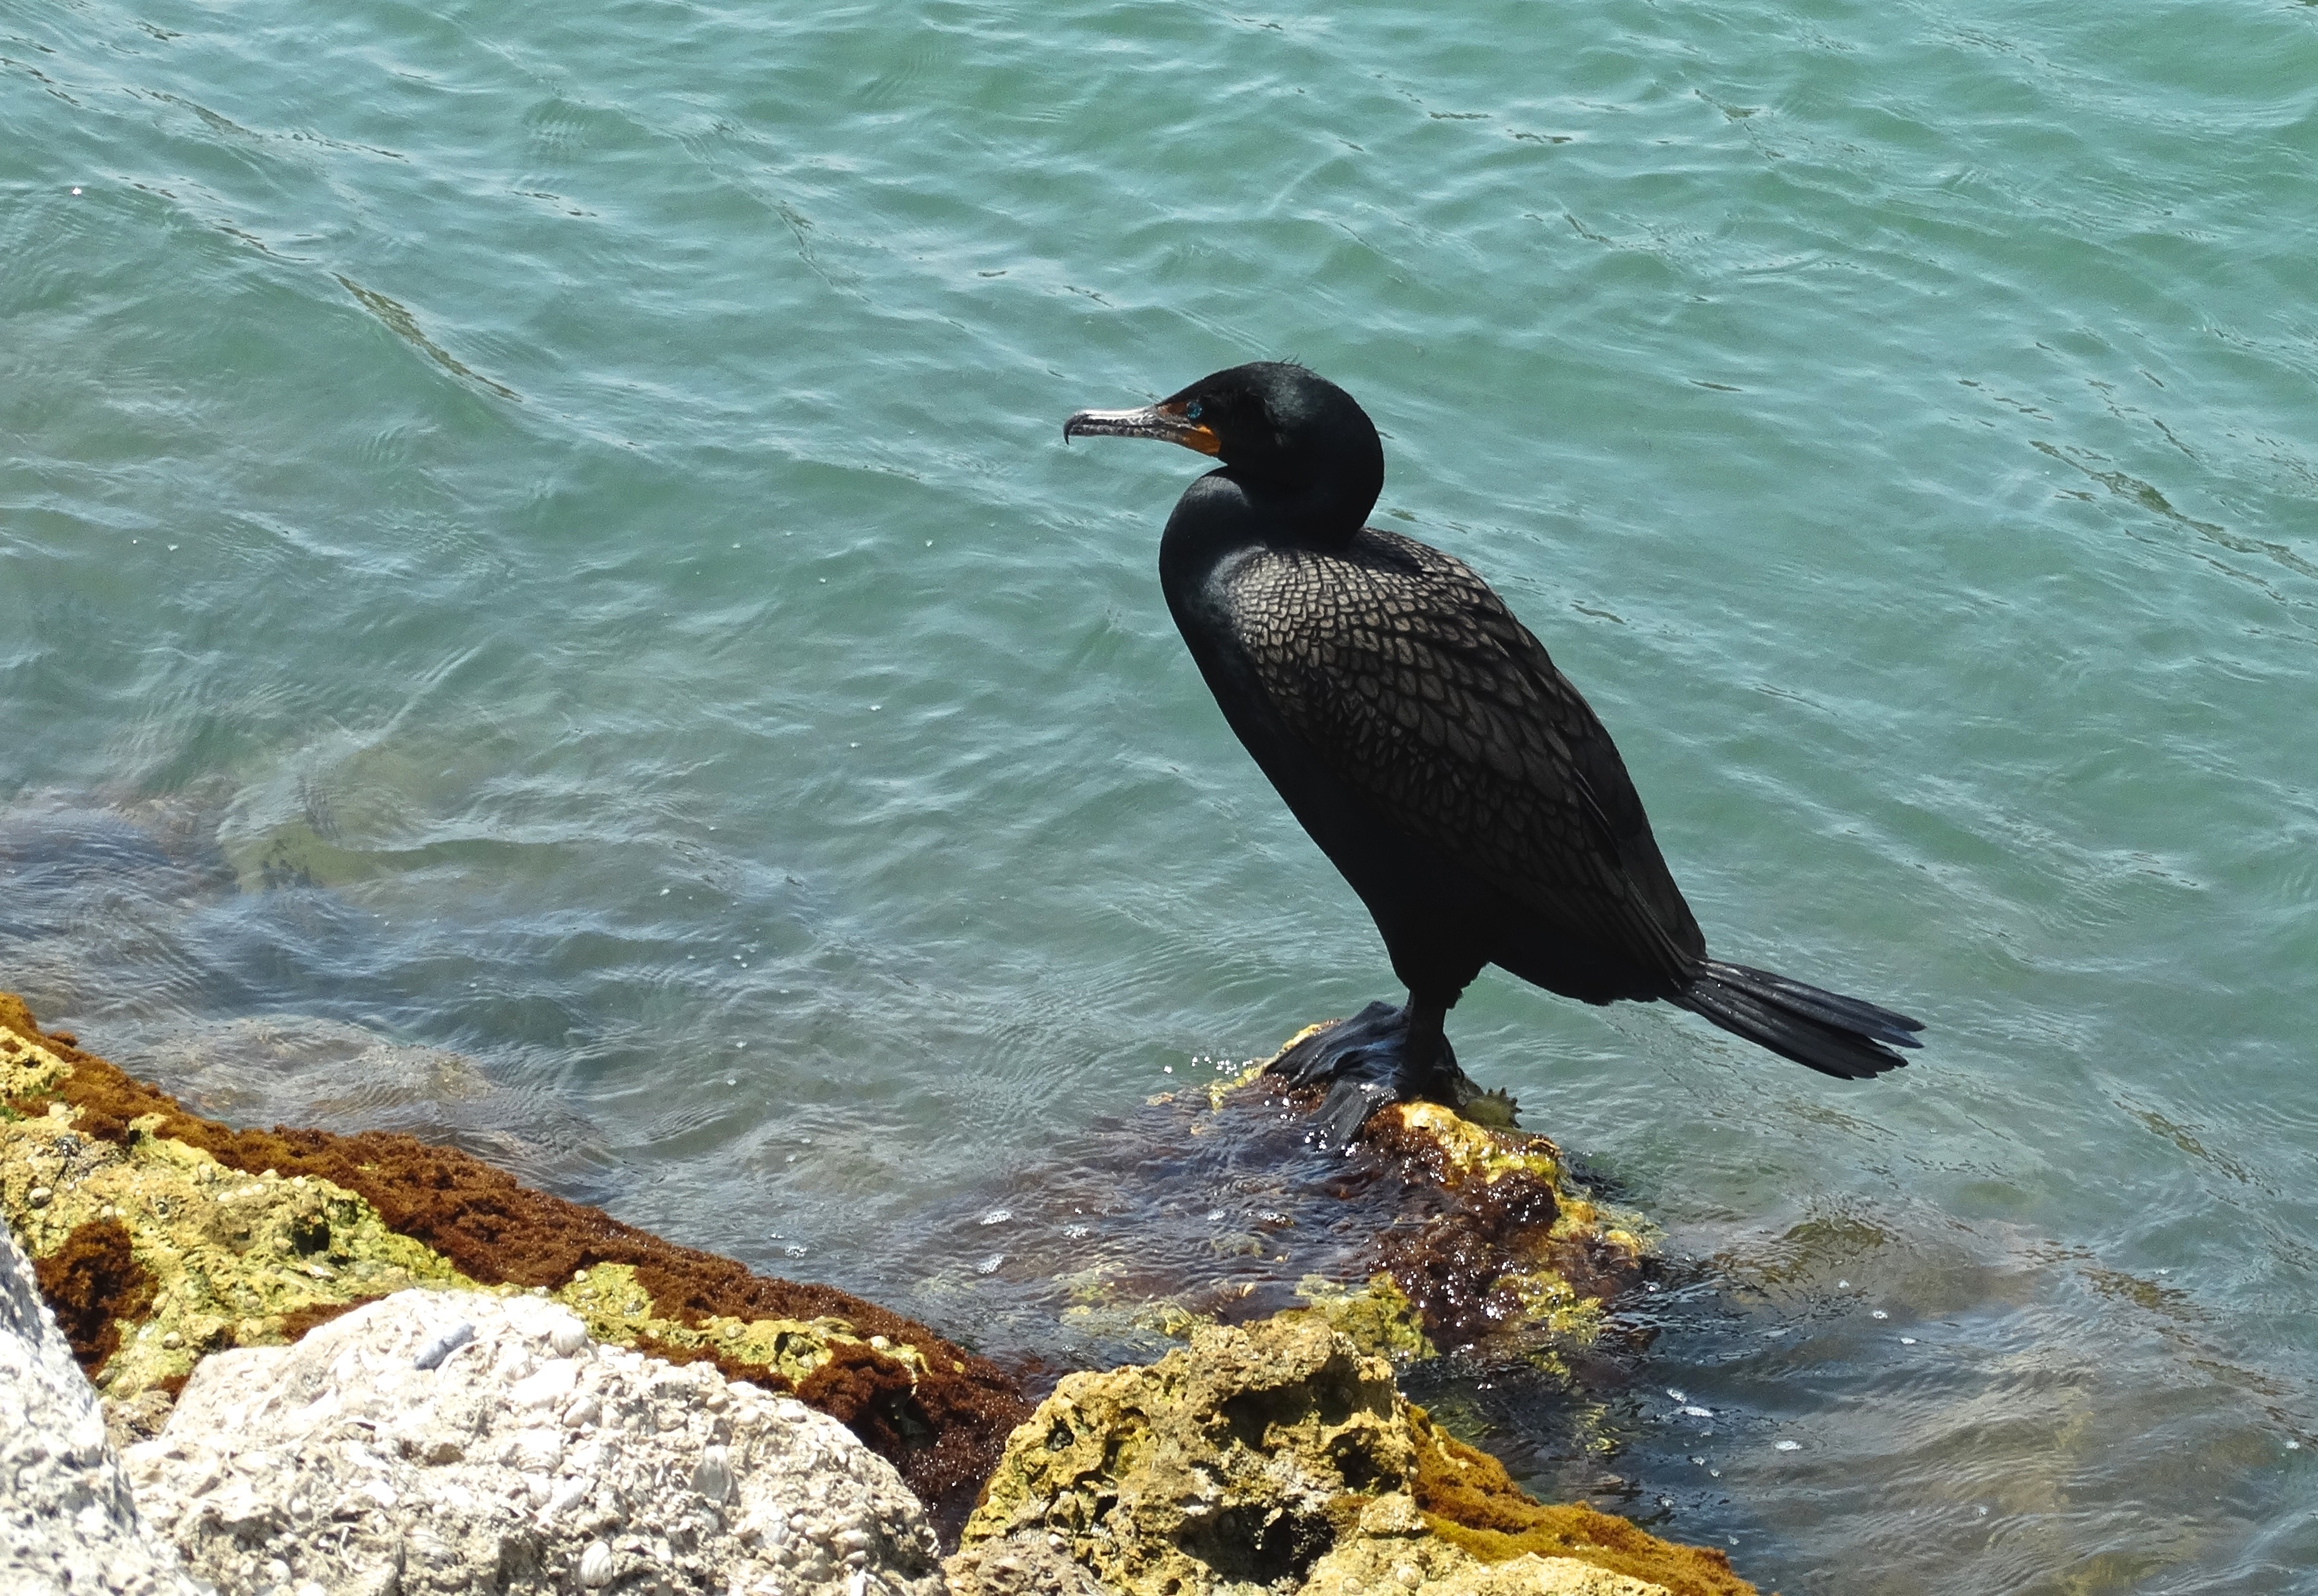
sea, water, nature, ocean, bird, travel, wildlife, beak, fauna, vertebrate, cormorant, florida, seaduck, cinclidae